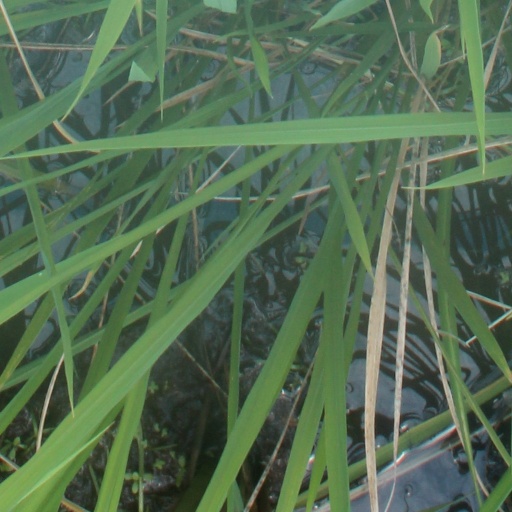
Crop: rice